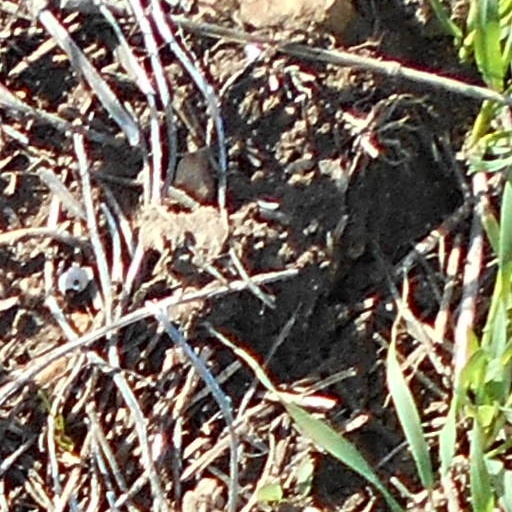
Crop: wheat